USS Blue Ridge (LCC-19)

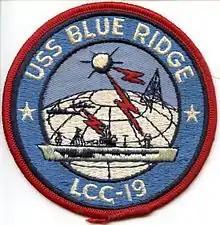
Ship's Jacket Badge. From the ship's store, 1971.

In late January 1971, the ship conducted her first INSURV in the North Atlantic, after transiting the Delaware River, from and return to Philadelphia.